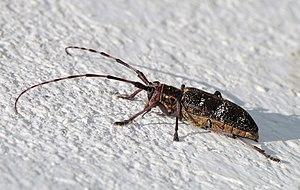
Un monochame (Monochamus galloprovincialis).
La liste ci-dessous recense les longicornes observées sur le Massif armoricain. Ce travail d'atlas des longicornes, réalisé par Xavier Gouverneur et Philippe Guérard, a été édité en 2011 par le Groupe d'étude des invertébrés armoricains. Il compile 23000 observations de près de 1000 naturalistes.